Bentley Continental GT

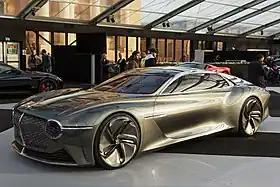
Bentley EXP 100 GT front View

The press release for the 2025 Continental GT was made on 25 June 2024, following several weeks of media previews with the model's prototype. The fourth generation Continental was introduced with the top range Speed specification which made its public debut at the 2024 Goodwood Festival of Speed.